History of the United Kingdom

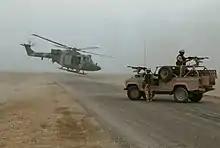
British forces south of Basra International Airport, Iraq, November 2003

Historian Arthur Marwick sees a radical transformation of British society resulting from the Great War, a deluge that swept away many old attitudes and brought in a more equalitarian society. He sees the famous literary pessimism of the 1920s as misplaced, arguing there were major positive long-term consequences of the war to British society. He points to an energised self-consciousness among workers that quickly built up the Labour Party, the coming of partial woman suffrage, and an acceleration of social reform and state control of the economy. He sees a decline of deference toward the aristocracy and established authority in general, and the weakening among youth of traditional restraints on individual moral behavior. The chaperone faded away; village druggists sold contraceptives. Marwick says that class distinctions softened, national cohesion increased, and British society became more equal.